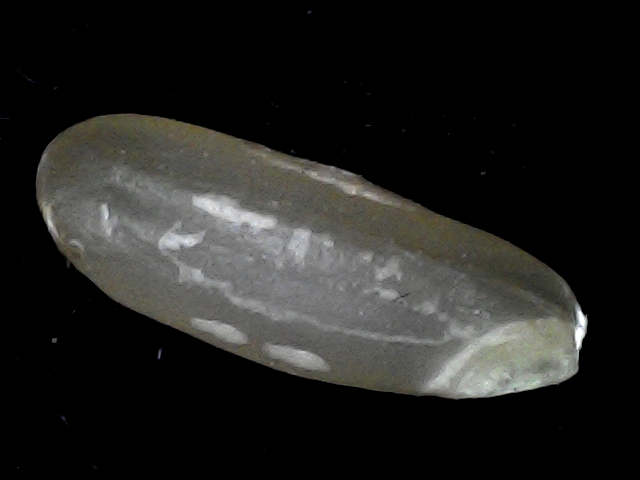
Rice variety: BR23